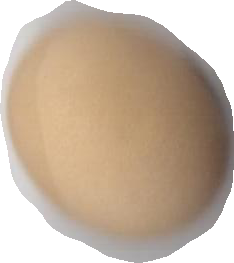
Variety: Anjasmoro